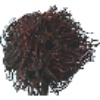
Label: Rambutan 1